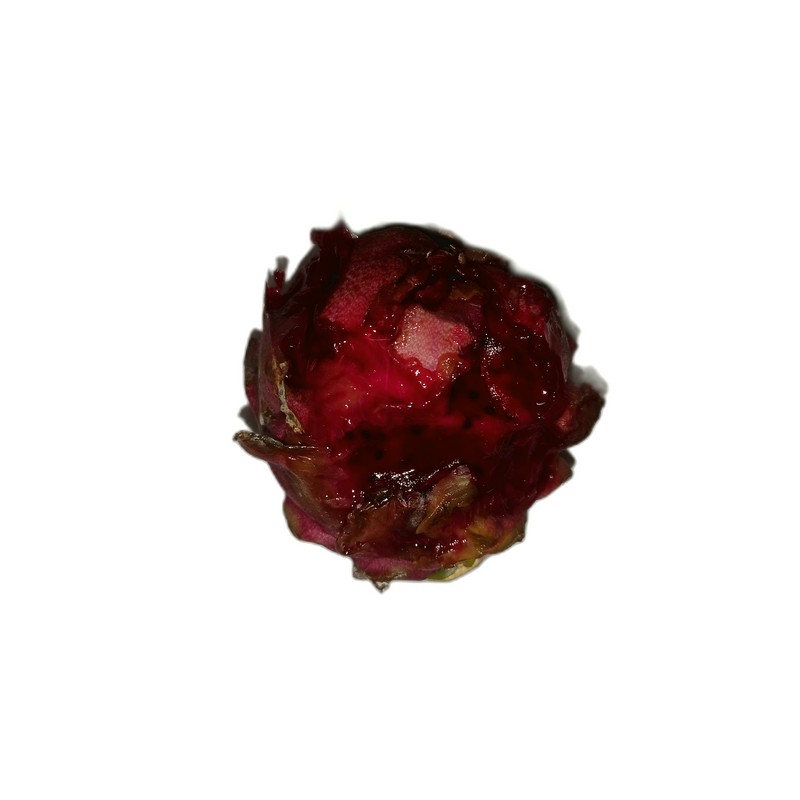
Label: Defect Dragon Fruit